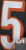
Number: 5